1924 Westminster Abbey by-election

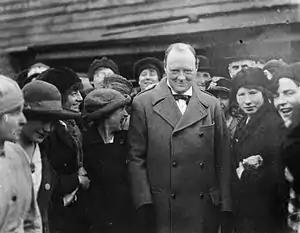
Winston Churchill

The 1924 Westminster Abbey by-election was a parliamentary by-election held on 19 March 1924 for the British House of Commons constituency of Westminster Abbey in London. It was notable for the challenge of Winston Churchill to the party system.